Highwayman

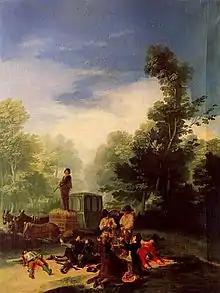
"Asalto al coche" (Attack on a Coach), by Francisco de Goya.

A highwayman was a robber who stole from travellers. This type of thief usually travelled and robbed by horse as compared to a footpad who travelled and robbed on foot; mounted highwaymen were widely considered to be socially superior to footpads. Such criminals operated until the mid- or late 19th century. Highwaywomen, such as Katherine Ferrers, were said to also exist, often dressing as men, especially in fiction.